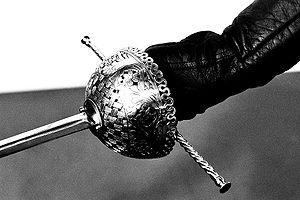
L'histoire de l'escrime a commencé avec celle de l'humanité ou presque. Dès que l'Homme a su travailler le bois puis le fer, il a fabriqué des armes pour se défendre et survivre. Il a été dans l'obligation de compenser son infériorité physique avec des armes qui lui servirent à se défendre des animaux, puis, très vite, à régler des querelles particulières ou entre tribus. En Occident, « l'art de se défendre avec une arme blanche » recouvre pour beaucoup l'histoire des arts martiaux en Europe; il a progressivement évolué, depuis le Moyen Âge où apparaissent les premiers traités d'enseignement, d'une pratique aristocratique et militaire à un sport de combat olympique au XXIᵉ siècle.
La rapière est une épée longue et fine, à la garde élaborée, à la lame flexible, destinée essentiellement aux coups d'estoc. La rapière, même si elle n'est pas faite pour trancher un homme en deux, est affûtée, et peut causer de sérieuses entailles si un coup à la volée atteint l'adversaire. Seules les épées de cour ont des lames uniquement destinées à l'estoc, lames qui sont d'ailleurs de section ronde, carrée, triangulaire ou de toute autre forme qui la prive de tranchant.
Quillon est un méronyme de garde d’épée : les gardes droites sont composés de deux quillons. Un quillon est une tige issue de la garde de l'épée ou résultant d'un allongement de celle-ci permettant, par sa position perpendiculaire à la lame, de bloquer une lame adverse filant le long de l'épée et ainsi de protéger la main de l'escrimeur. Avec le temps se développe une utilisation plus offensive des quillons, par des techniques d'immobilisation de l'arme adverse, permettant ainsi une contre attaque ou un désarmement. Les quillons servent également à frapper l'adversaire, notamment lors de la pratique de la demi-épée, utilisant ainsi l'arme telle qu'un marteau.